Terrence Woodyard

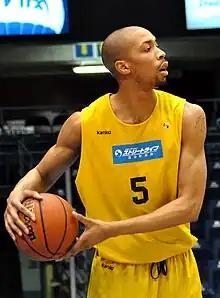
Woodyard in 2011.

Terrence Arnold Woodyard (born December 26, 1982) is an American former professional basketball player.